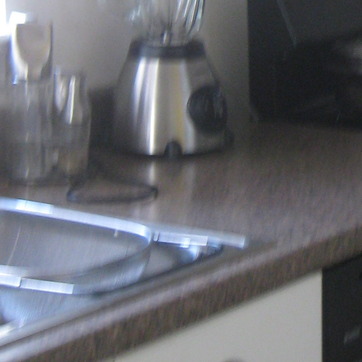
Material: polishedstone